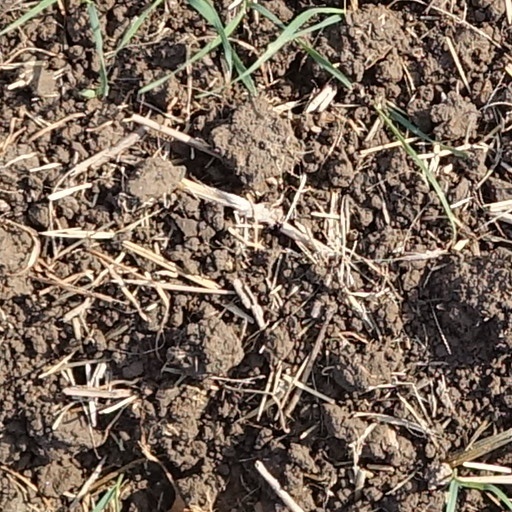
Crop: wheat